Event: Nepal Earthquake
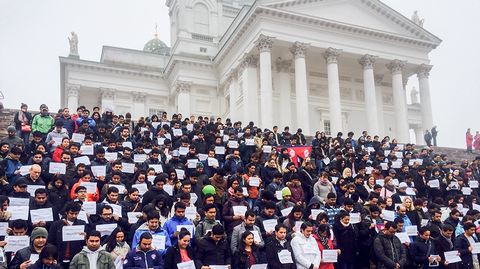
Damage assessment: no_damage